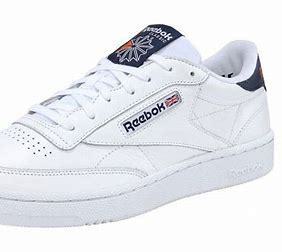
Brand: Reebok
Model: Club C 85 Mu